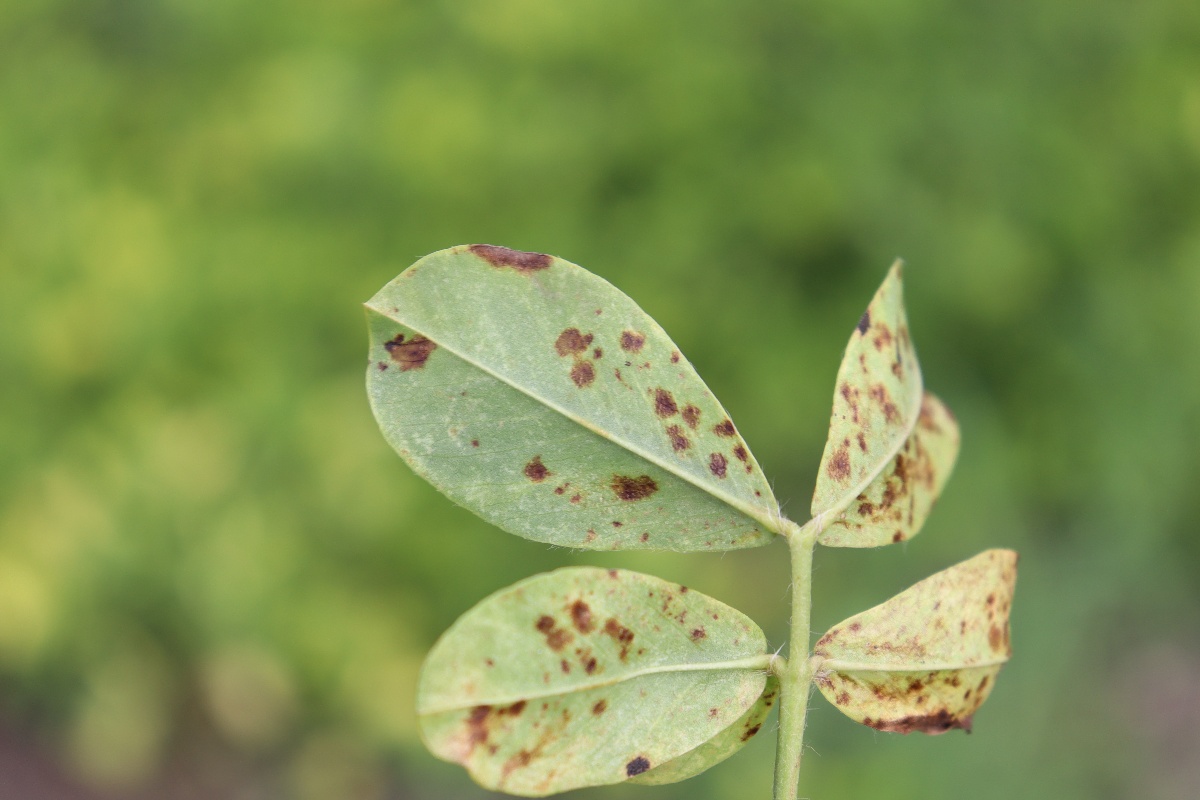
Label: rust